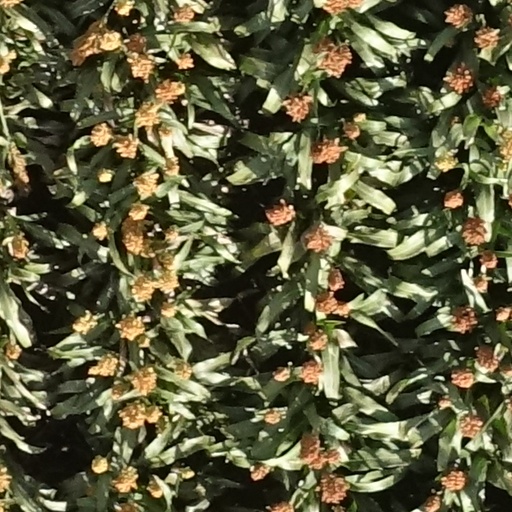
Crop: sorghum